Rick Wilson (racing driver)

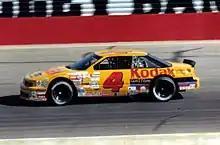
Wilson's 1989 Winston Cup Series car

Wilson's most successful run came from 1986 until 1989, driving the No. 4 car for Morgan-McClure Motorsports, when he was a consistent top-20 driver and won his only pole position, at Bristol Motor Speedway. Wilson also famously narrowly lost the 1988 Pepsi 400 to Bill Elliott, which was the best finish, at the time, for MMM. In 1990, he drove for RahMoc Enterprises and followed that up with a year with Stavola Brothers Racing. Following the 1992 Daytona 500, he was fired from his ride with the Stavola Brothers. Wilson was tabbed by Richard Petty to replace him at Petty Enterprises following the 1992 season. Wilson also raced several years in the Busch Series driving for the Abingdon-based Food Country No. 75 Oldsmobile operated by Henderson Motorsports. He won two races, Bristol, and Dover, both in 1989. The Bristol race he won was postponed due to snow, and ran on a Monday. Wilson led 161 of the 200 laps ran on his way to victory. Wilson started second in 1989 at Martinsville, leading 160 of the 200 laps before blowing a motor and finishing 21st. Wilson has not raced in NASCAR since 1998.